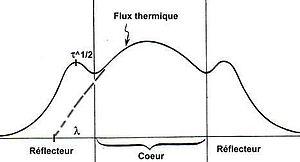
Forme du flux thermique dans le cœur et le réflecteur
Un flux neutronique désigne une densité volumique de neutrons ayant la même vitesse, multipliée par cette vitesse : Φ = n • v. Il caractérise l'interactivité de la population des neutrons en déplacement avec les atomes du milieu. Une population de densité n / 2 se déplaçant à la vitesse v aura la même interactivité avec les atomes du milieu qu'une population de densité n allant à la vitesse v / 2. Il se mesure en m⁻² s⁻¹. L'unité pratique est le neutron par centimètre carré et par seconde, n cm⁻² s⁻¹.